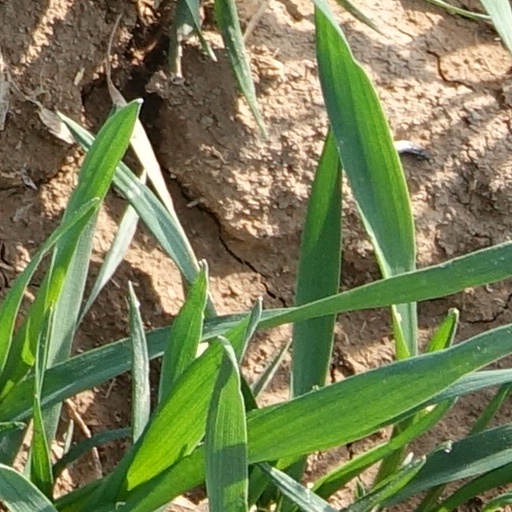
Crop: wheat